77 Women commemoration quilt

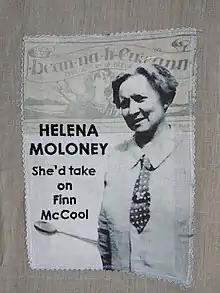
Panel from the 77 women commemoration quilt featuring Helena Moloney. Taken July 2019.

The Quilt is approximately 3m x 2.5m and comprises 77 printed and embroidered linen panels. The Quilt was unveiled as part of a commemoration ceremony for the women of 1916 in Richmond Barracks on 8 March 2016. The Quilt was then part of a touring exhibition around Ireland before hanging in the Exhibition Centre at Richmond Barracks as part of an ongoing exhibition of the women of 1916 and their continuing legacy.